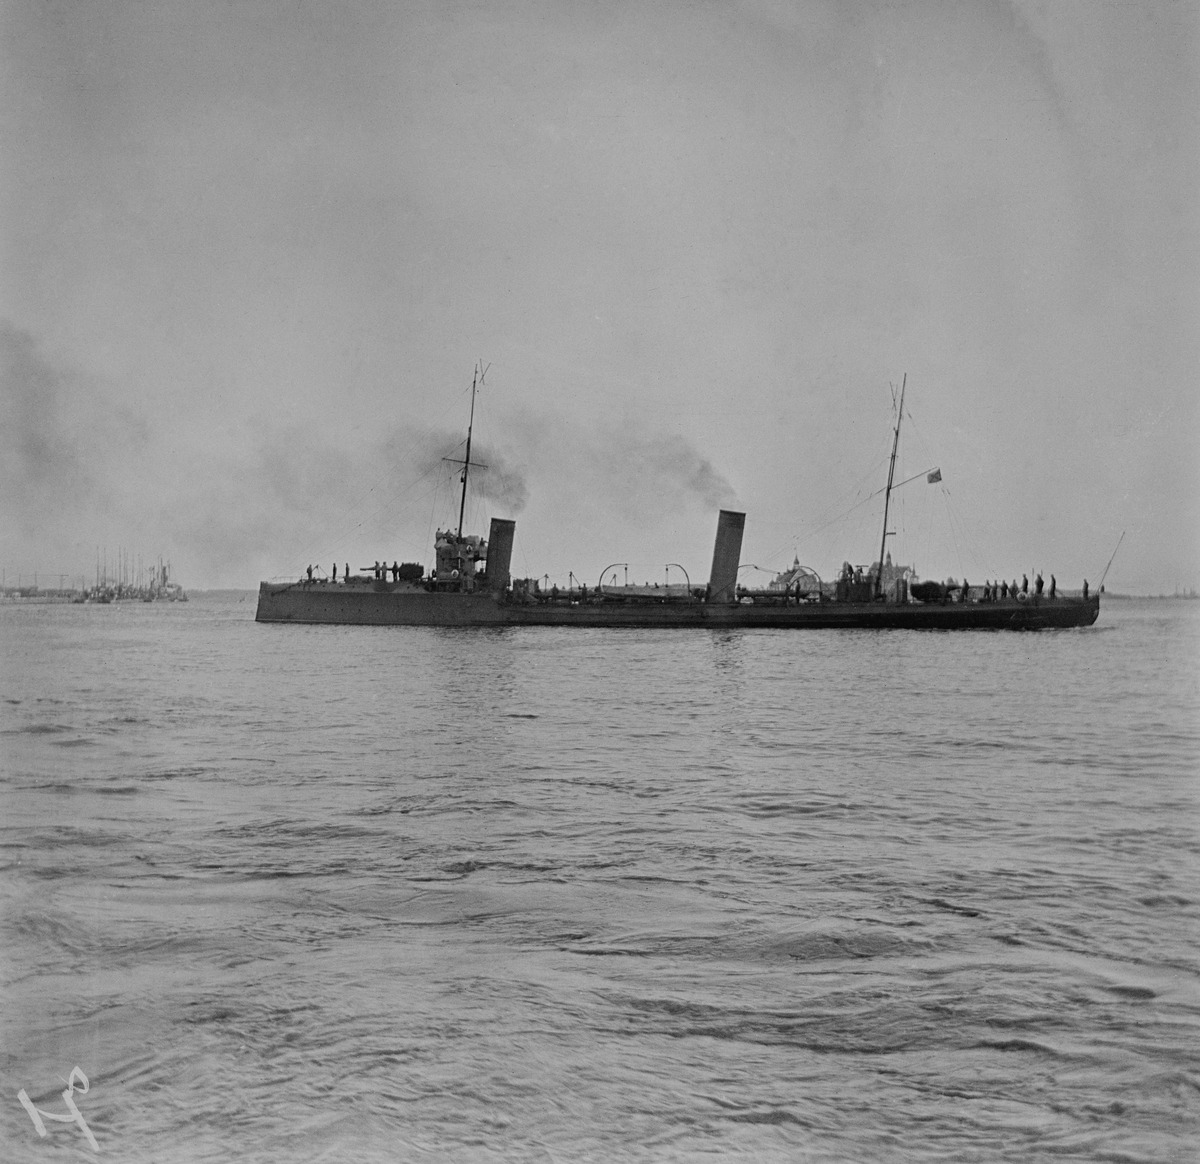
Venäläinen torpedoristeilijä ss Novik
sisällön kuvaus: Venäläinen torpedoristeilijä ss Novik. mustavalkoinen
Kuvaaja: Timiriasew, Ivan, valokuvaaja
Ajankohta: kuvausaika 1910 -luku
Paikka: Suomi, Uusimaa, Helsinki, Helsinki
Aiheet: Venäjän keisarillinen armeija, armeijat, merivoimat, sota-alukset